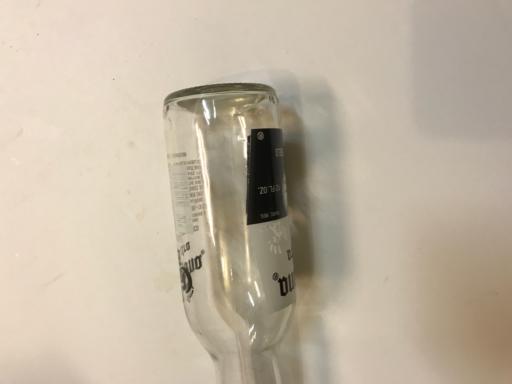
Label: glass